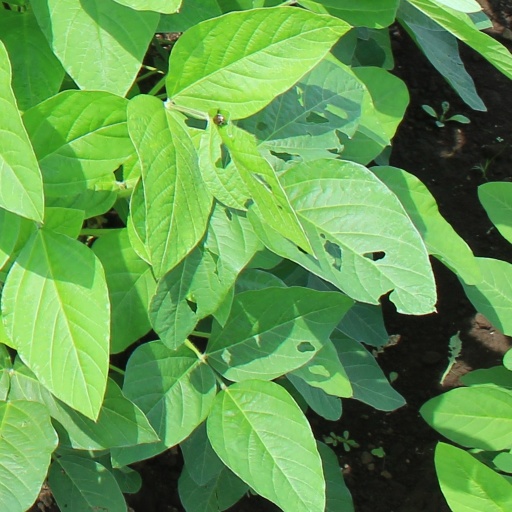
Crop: soybean